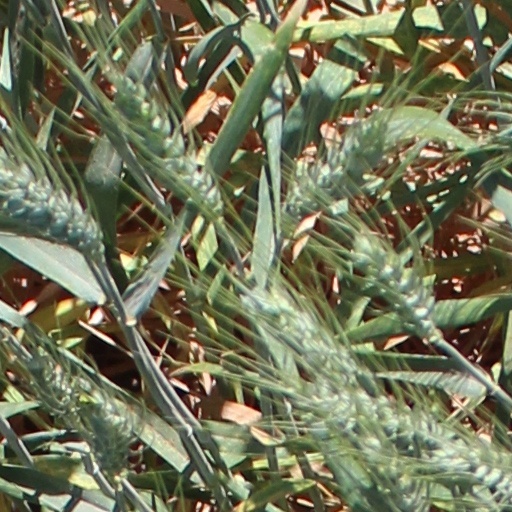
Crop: wheat